Resolved sideband cooling

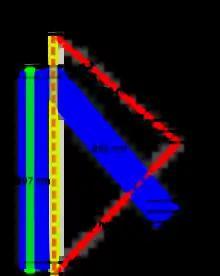
Relevant structure and light: blue - Doppler cooling; red - sideband cooling path; yellow - spontaneous decay; green - spin polarization formula_39 pulses

Resolved sideband cooling is a laser-cooling technique that can be used to cool strongly trapped atoms to the quantum ground state of their motion. The atoms are usually precooled using the Doppler laser cooling. Subsequently, the resolved sideband cooling is used to cool the atoms beyond the Doppler cooling limit.